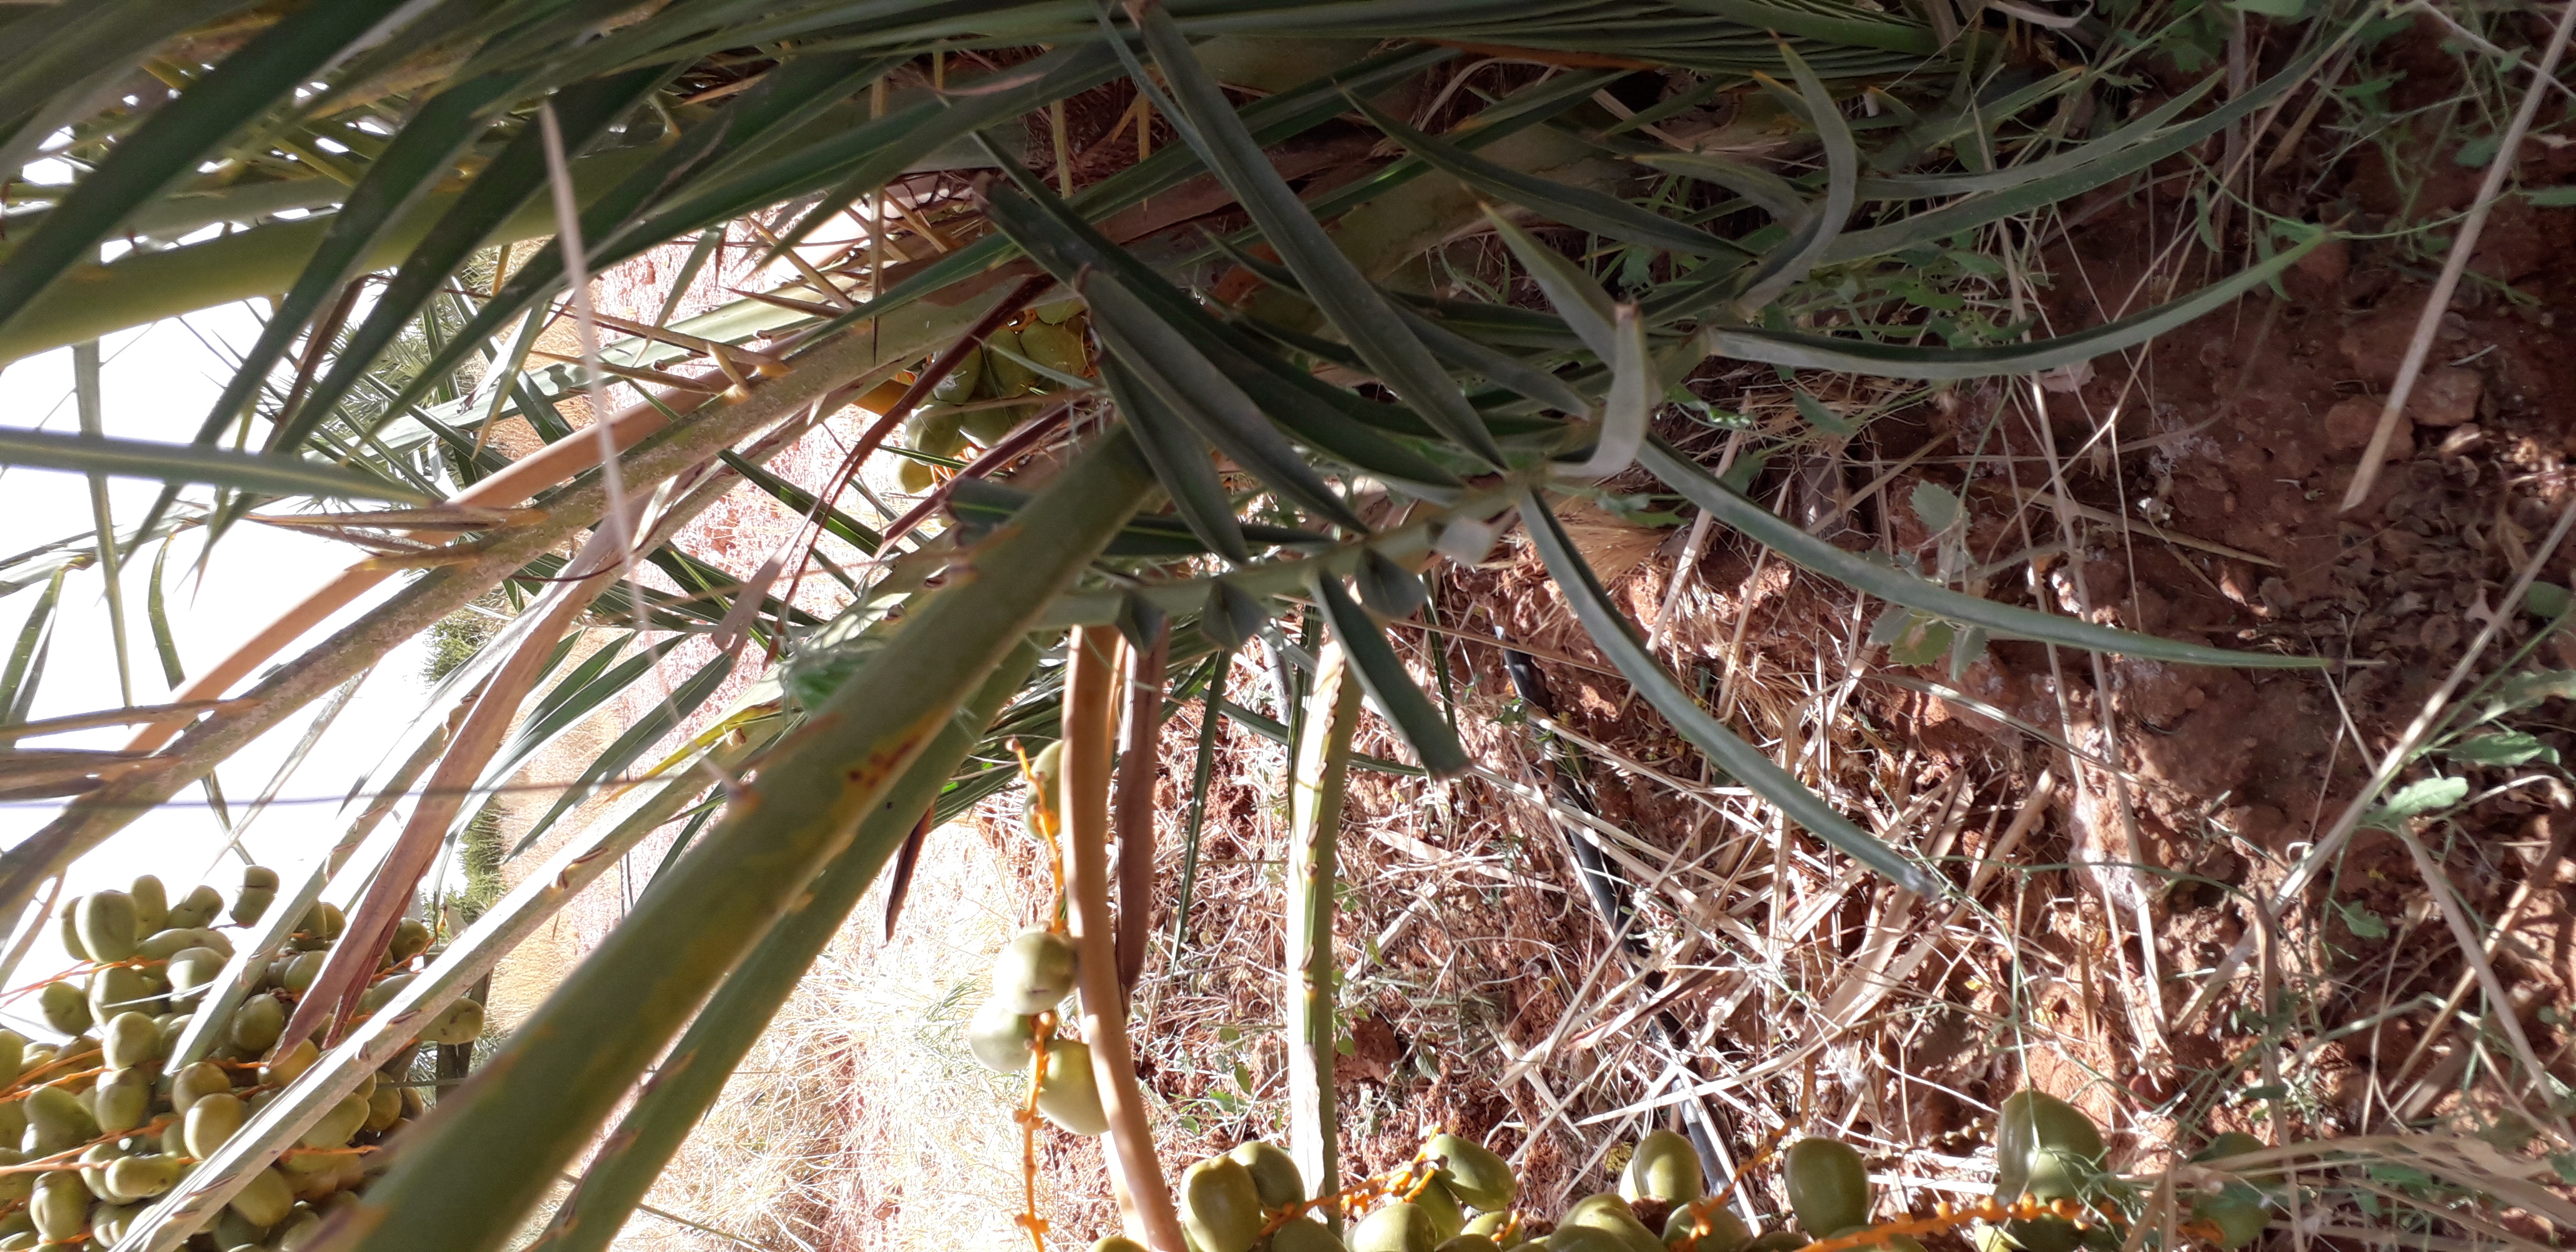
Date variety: Boufagous